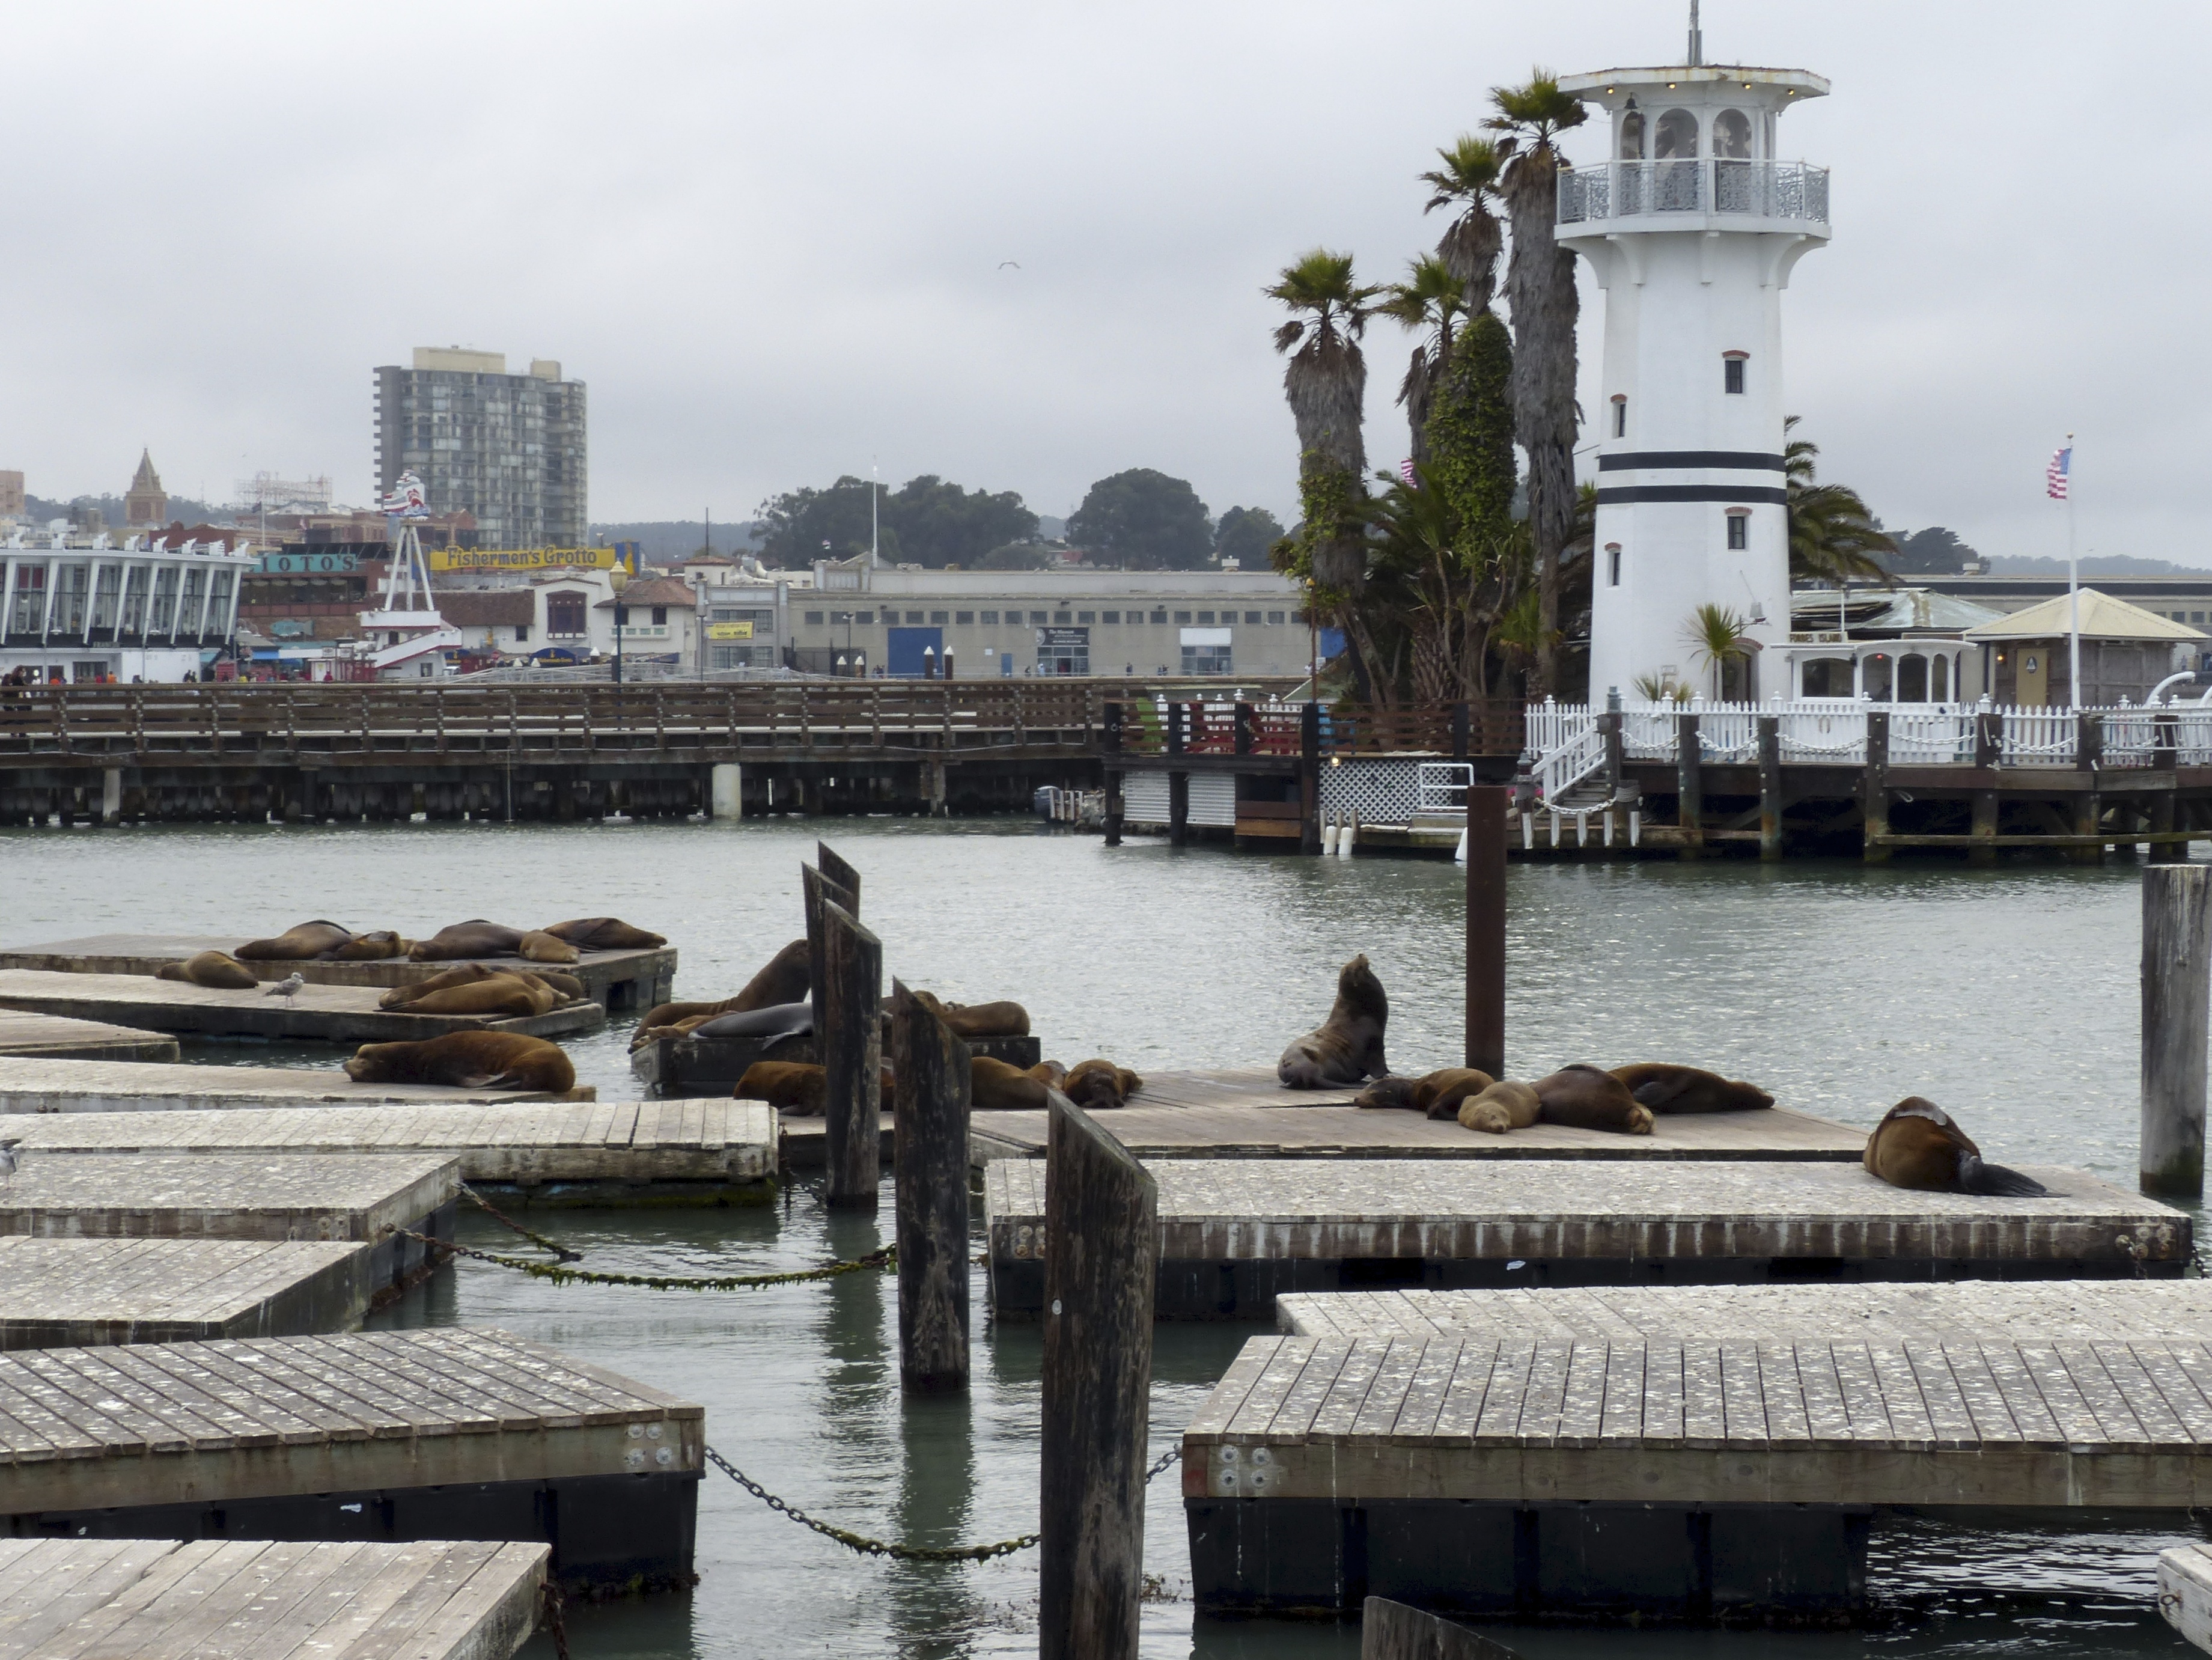
sea, coast, dock, pier, river, walkway, vacation, travel, vehicle, usa, bay, harbor, marina, california, lion, waterway, sanfrancisco, colony